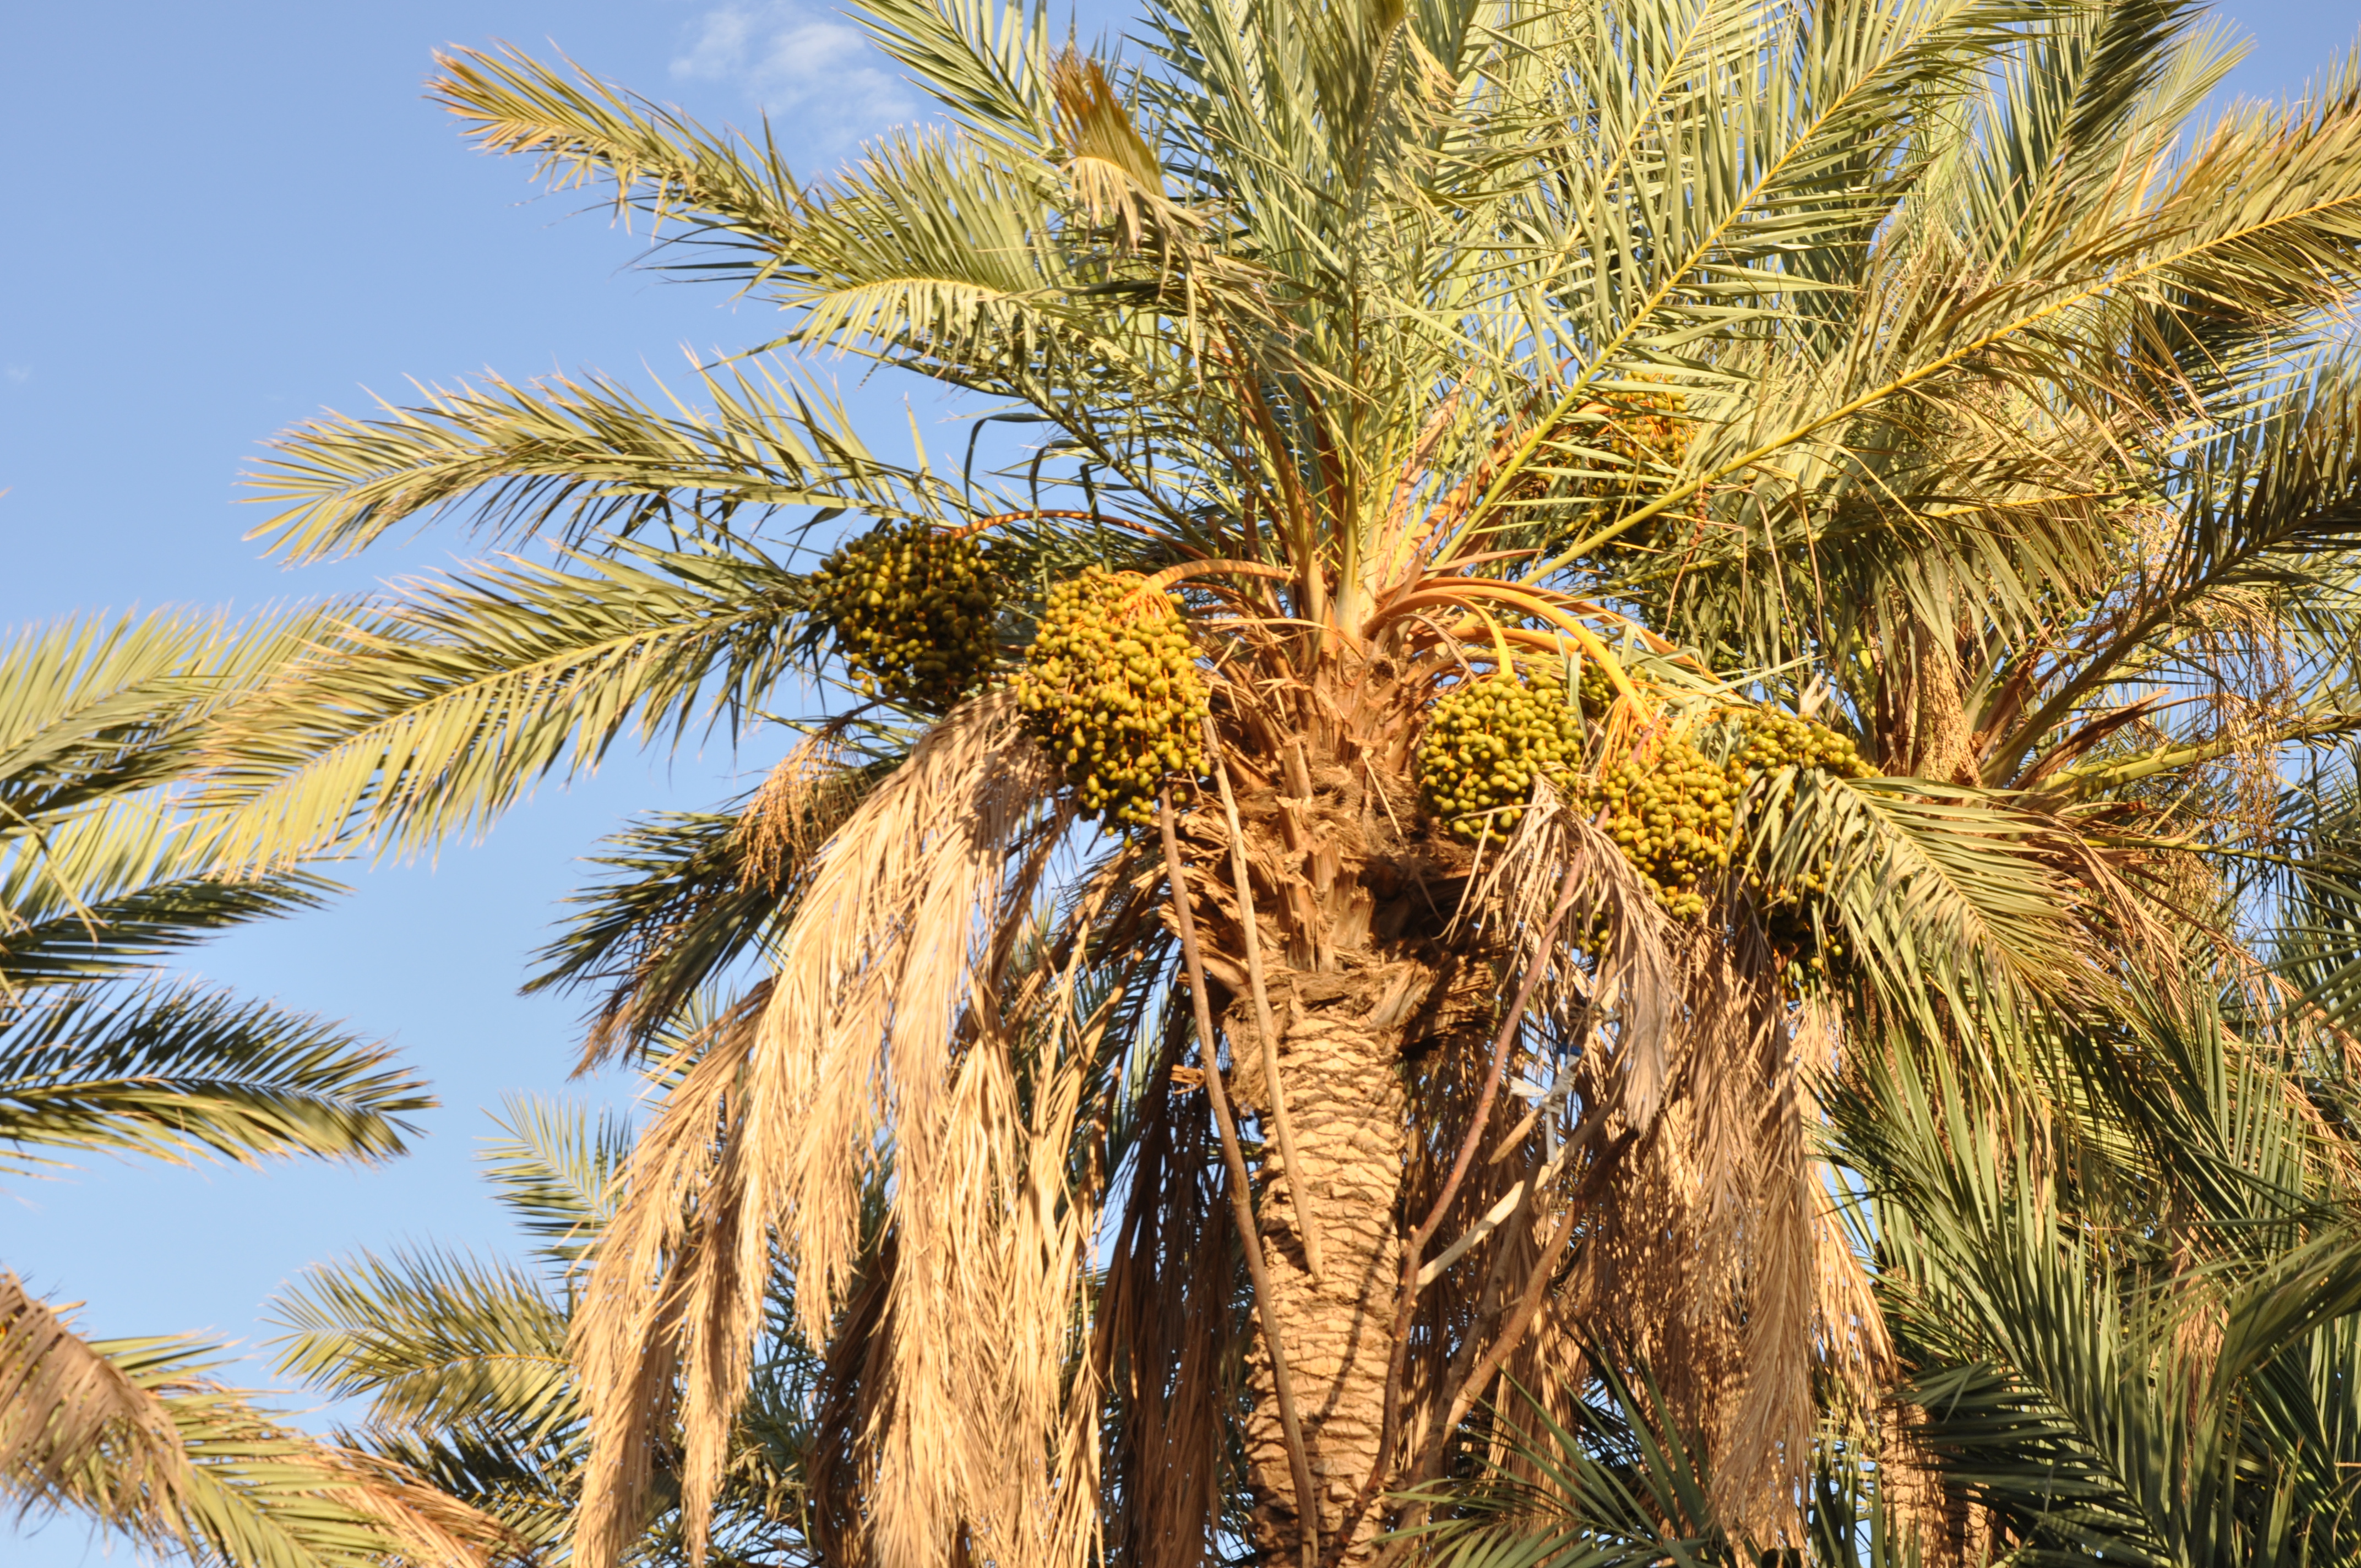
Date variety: Boufagous